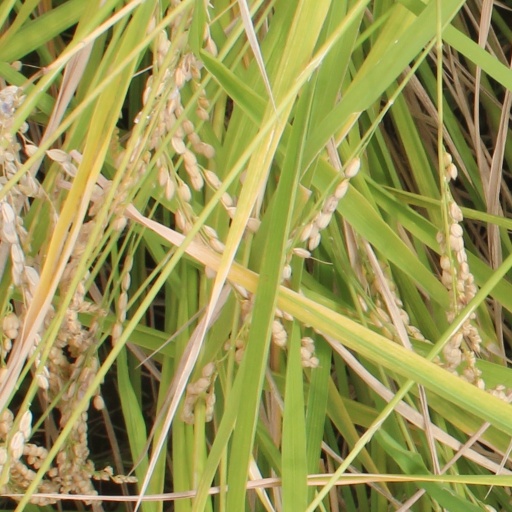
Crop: rice